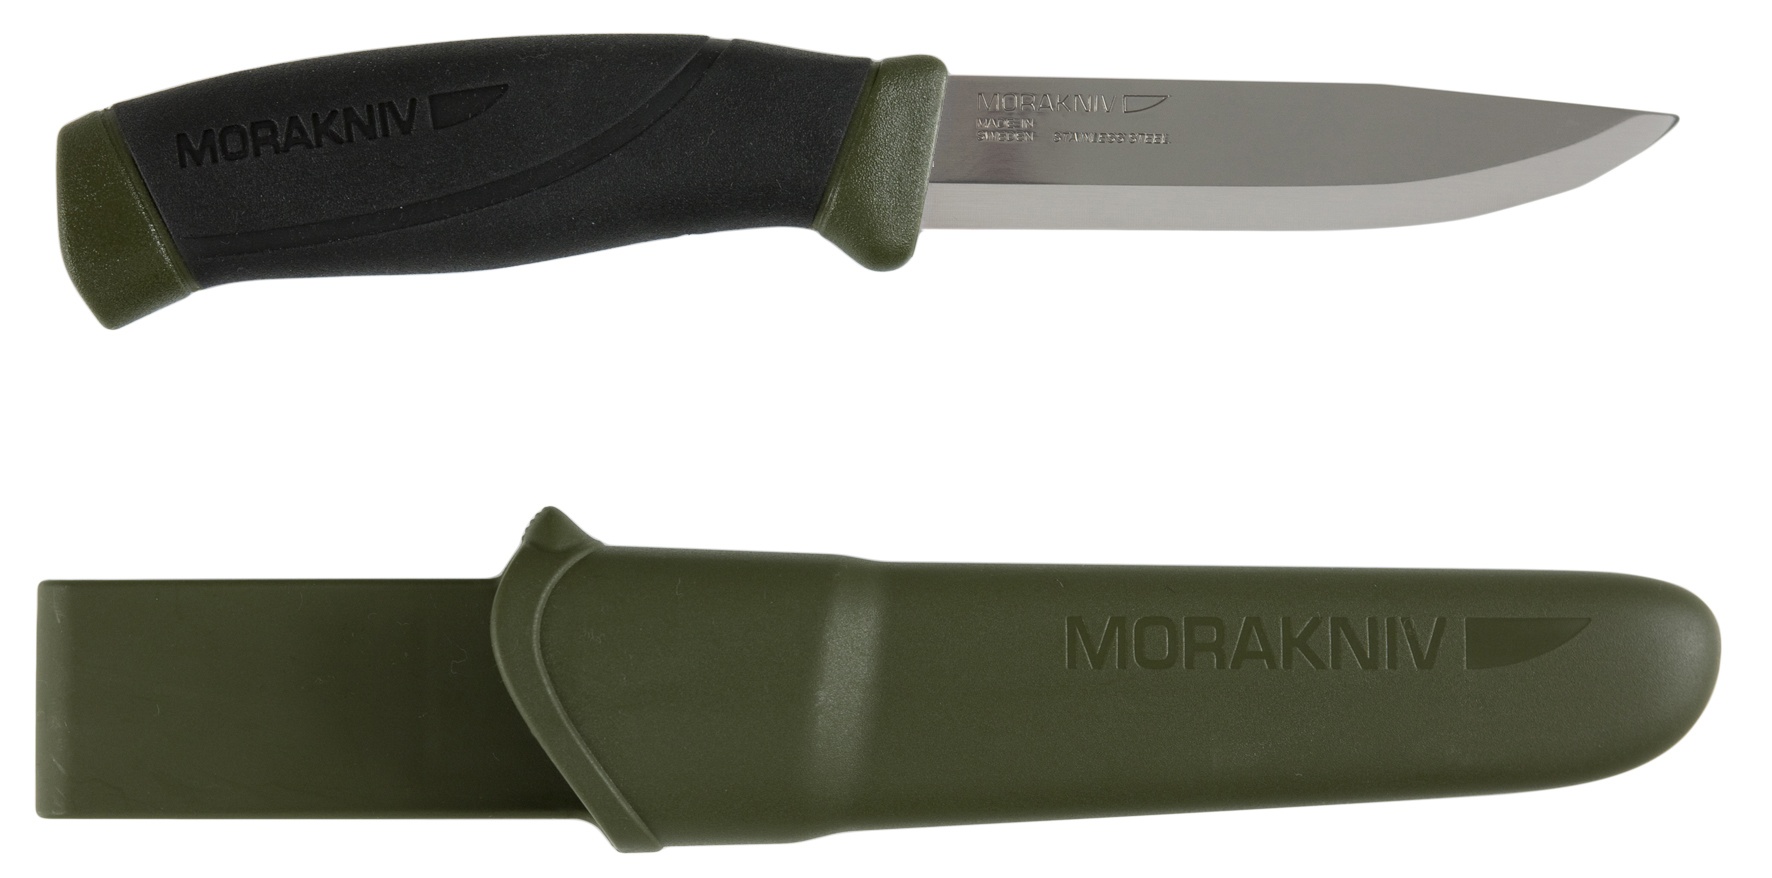
Mora Companion MG Knife
The Companion is Mora's mainstay utility knife, popular around the world and the perfect choice for hundreds of different uses.Â The Companion line is priced inexpensively but still has very high quality production values and could last you a lifetime if not abused (and even if they are abused, they still hold up surprisingly well).Â The Companions are an all-around outstanding value.Â The rubberized plastic handle features a guard in front and a hooked pommel in the back, for a more improved grip.Â The handle click-locks securely into the plastic sheath, and the sheath clips onto your belt. Don't like the plastic sheath? Then check out this nice leather sheath which fits this knife: Brown Leather Sheath, Large Knife Length: 8.5" Blade Length: 4" Blade Width: 0.8" Blade Thickness: 0.09" Knife Weight: 3Â oz. Handle Length: 4.5" Pommel: rubberized plastic Handle Circumference: 3.5" Handle Material: rubberized plastic Sheathed Weight: 4Â oz. Sheathed Length: 9.25" Belt Loop: 1.75" Blade Material: stainless steel Do you want to see more knives like this? Check out our collection knives with 3" - 4" blades
Brand: Mora
Category: Sporting Goods > Outdoor Recreation > Camping & Hiking > Camping Tools > Hunting & Survival Knives > Peasant Knives